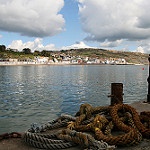
Scene: Outdoor